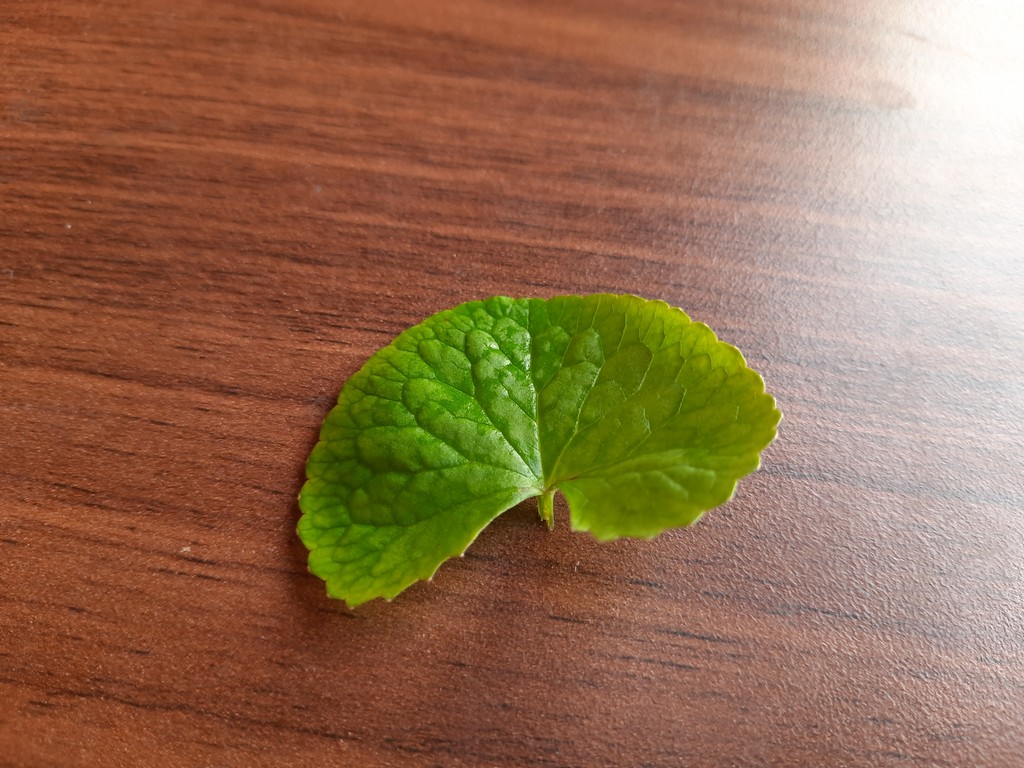
Label: Healthy